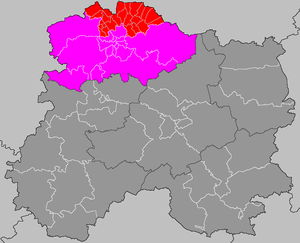
Localisation du canton de Bourgogne
Liste des 23 cantons du département de la Marne, par arrondissement.
Le canton de Bourgogne est un canton français situé dans le département de la Marne et la région Grand Est.